Formula BMW

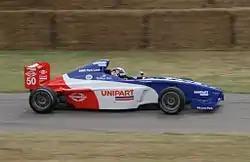
Greg Mansell at Goodwood

The Americas championship was disbanded at the conclusion of the 2009 season which saw only 13 drivers participate in a race.